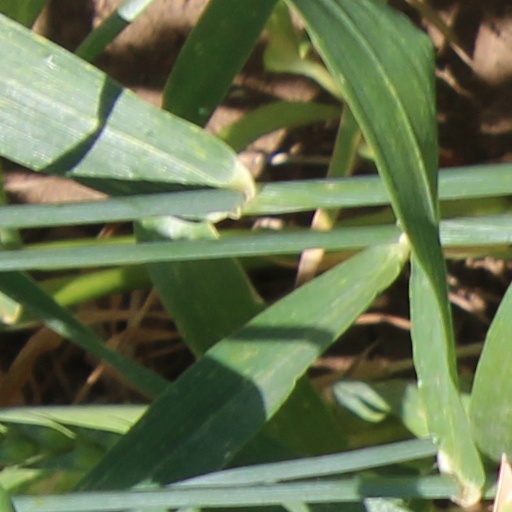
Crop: wheat